Communist Party of Argentina (Extraordinary Congress)

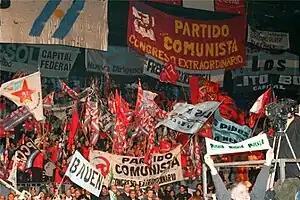
The PCCE during a campaign event on June 22, 2009.

The PCCE maintains an internal structure that is in constant development, given its short existence and its militant base. Its organization and principles are laid out in the Declaration of Principles approved by the Central Committee of the Communist Party, in the statute of December 21, 1985, which proclaims that "[...] The dimension of the historical struggle for national liberation, socialism and communism demands that the Party, in matters of organization, abide by the norms of democratic centralism", the classic methodology of communist parties created by Lenin.